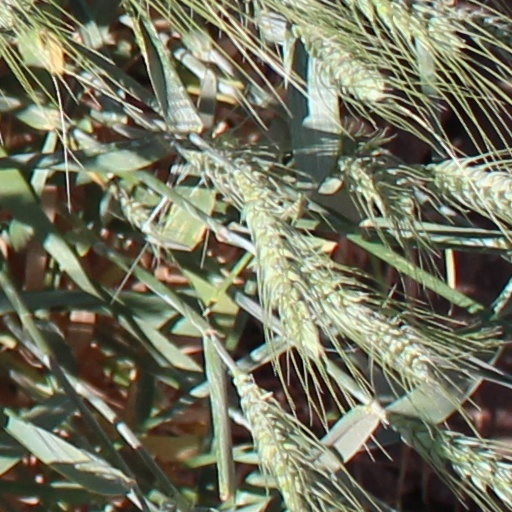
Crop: wheat